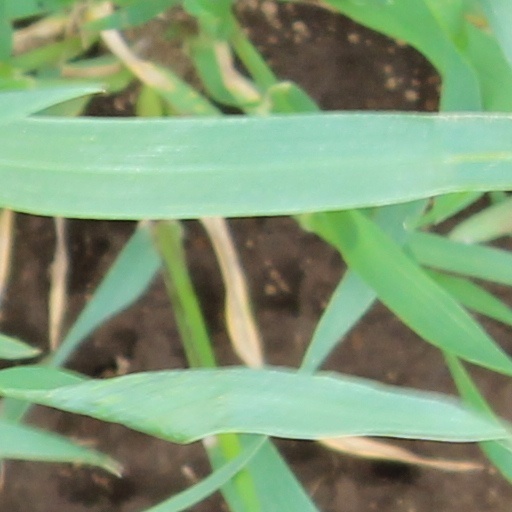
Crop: wheat